Ty Seidule

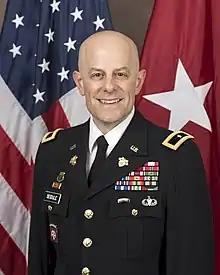

James Tyrus Seidule (born 1962) is a retired United States Army brigadier general, the former head of the history department at the United States Military Academy, the first professor emeritus of history at West Point, and the inaugural Joshua Chamberlain Fellow at Hamilton College. Seidule is also the Presidential Advisor to The National WWII Museum in New Orleans and a fellow at New America. In February 2021, Defense Secretary Lloyd Austin appointed Seidule as one of four representatives of the US Department of Defense to the Commission on the Naming of Items of the Department of Defense that Commemorate the Confederate States of America or Any Person Who Served Voluntarily with the Confederate States of America, including US Army installations named for Confederate soldiers.